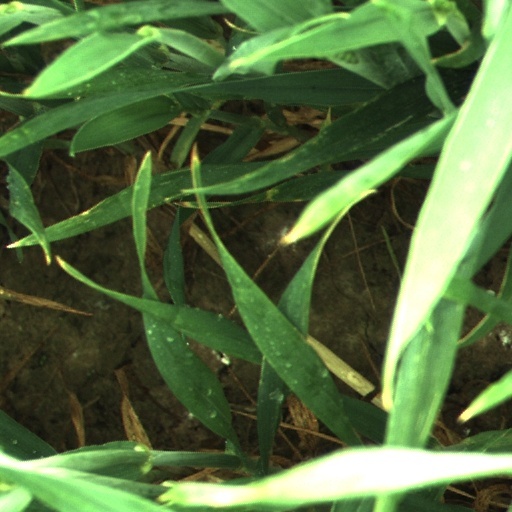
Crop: wheat